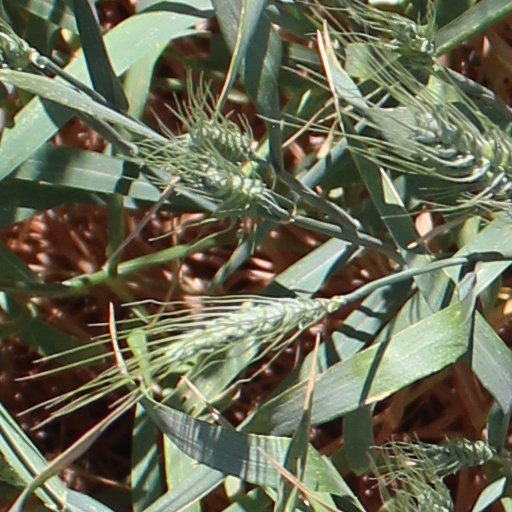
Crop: wheat